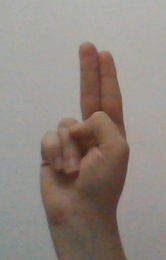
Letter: taa